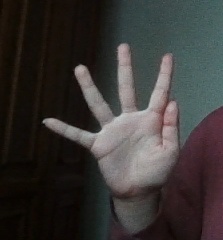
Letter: sheen